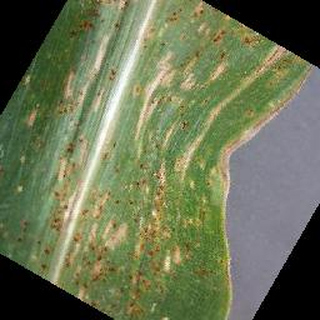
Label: corn_cercospora_leaf_spot